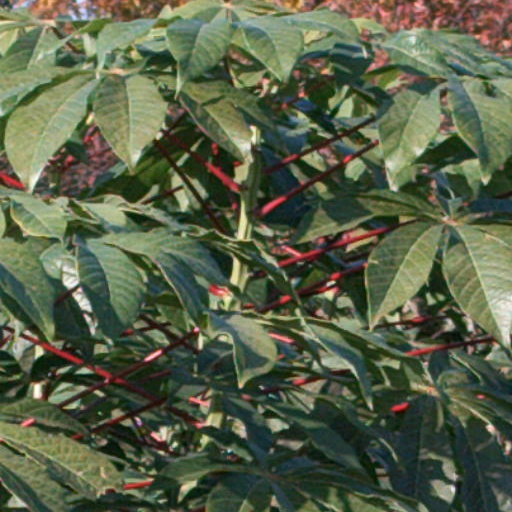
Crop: cassava